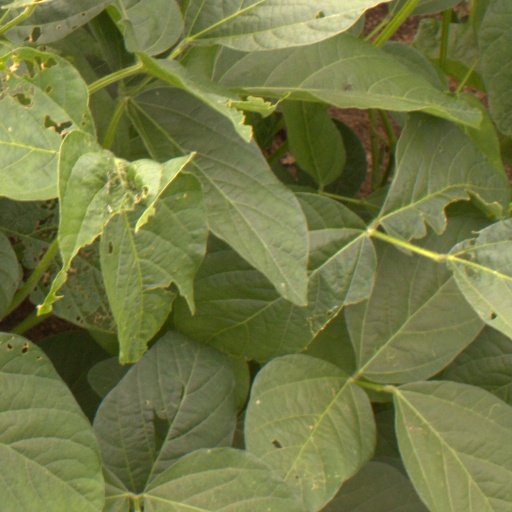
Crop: soybean